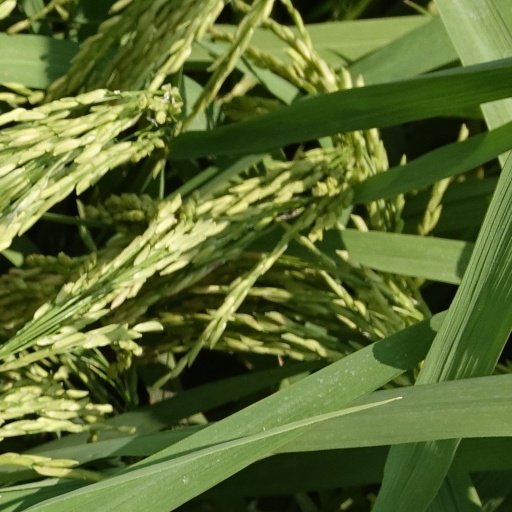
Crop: rice